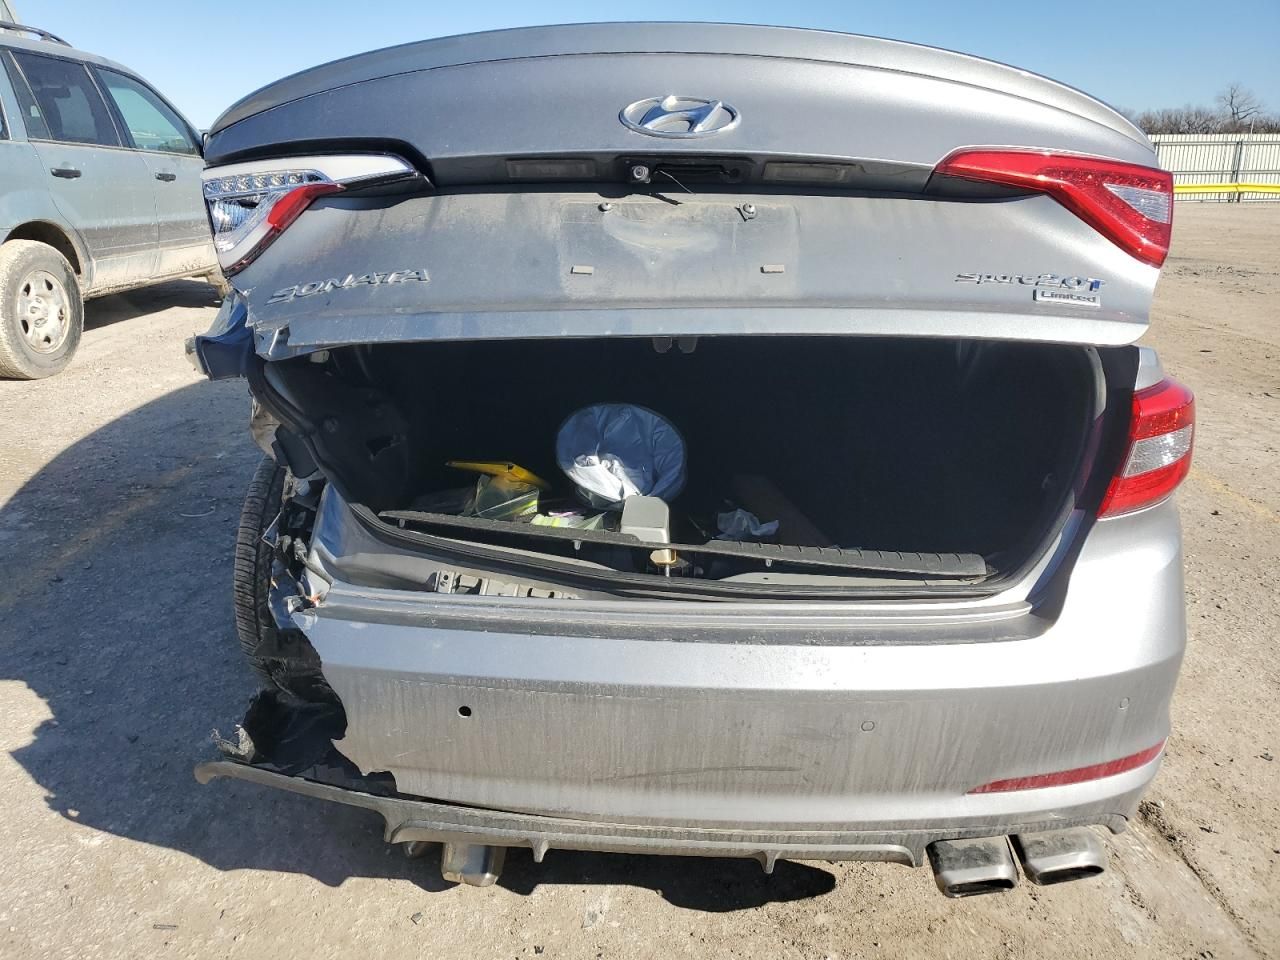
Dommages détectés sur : aile arrière gauche, pare-brise arrière, malle, feu arrière gauche, pare-choc arrière, plaque d'immatriculation arrière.
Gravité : majeur